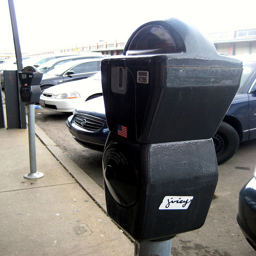
A parking meter has a car parked in front of it.
A parking meter by a group of cars in a parking lot.
The parking meters sits on the side of the side walk.
A parking meter sitting next to a row of parked cars.
there is a close up picture of a parking meter